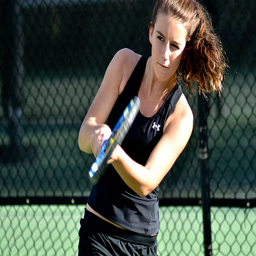
A female playing tennis is taking a slice at the ball.
A pretty female tennis player with a racket in action.
Young woman executing tennis swing on green court.
The woman is playing tennis on the court.
A woman with a tennis racket playing tennis at the court